PS Emmylou

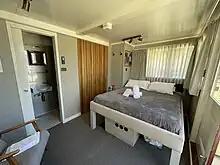
"The Emmylou Suite", the premier cabin of the "PS Emmylou"

The "Emmylou" also operates on select weekends to undertake normal sightseeing, lunch, and dinner cruises, and is also available for weddings, corporate functions and private events subject to availability. When available, "Redgums on the PS Emmylou" offer a 3 course luncheon with a selection of mains and deserts, while the "Evening Steaming" offers a 5 course dinner including three selection of main, while accompanied by a 3-hour cruise.